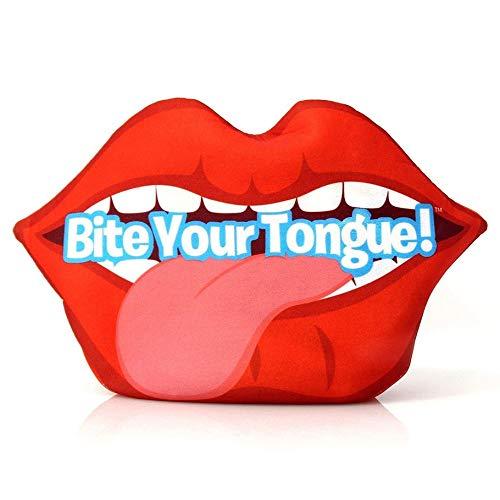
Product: Bite Your Tongue!
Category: Toys & Games | Games & Accessories | Board Games
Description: Cool mouth shaped bag to hold contents.
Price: $15.99
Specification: ProductDimensions:8x5.5x2inches|ItemWeight:9.6ounces|ShippingWeight:9.6ounces(Viewshippingratesandpolicies)|ASIN:B07WJ1YB6L|Itemmodelnumber:811|Manufacturerrecommendedage:10yearsandup